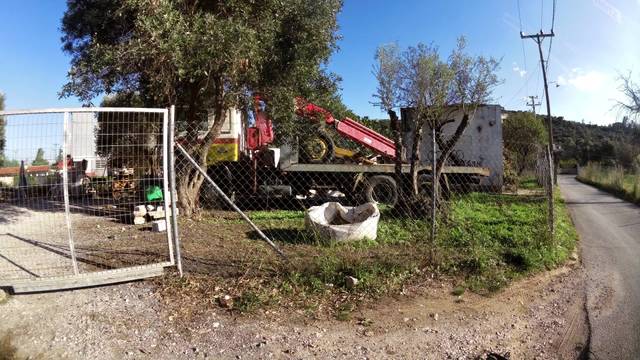
Region: Greece
Coordinates: 38.019, 23.985